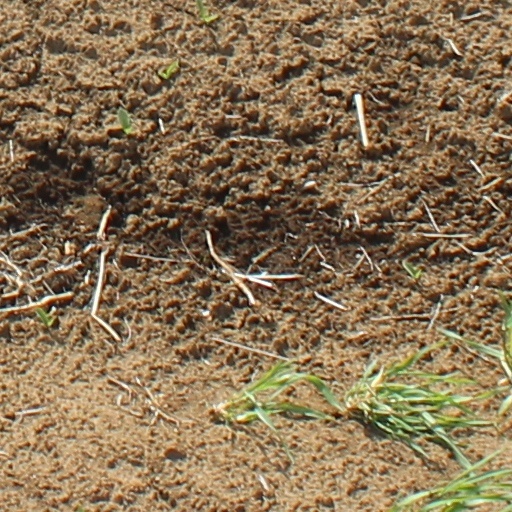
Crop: wheat